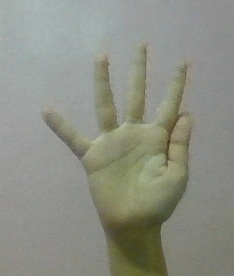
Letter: sheen